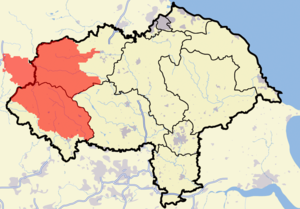
Yorkshire Dales
Yorkshire Dales National Parks beliggenhed i Yorkshire og Cumbria.
Yorkshire Dales er et område i det nordlige England gennemskåret af flere dale. Dele af området er udlagt som nationalpark. Parken er beliggende i et samlet område i North og West Yorkshire samt i Cumbria.